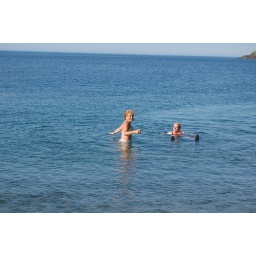
Mary's sister and friend taking a dip in the blue cold water